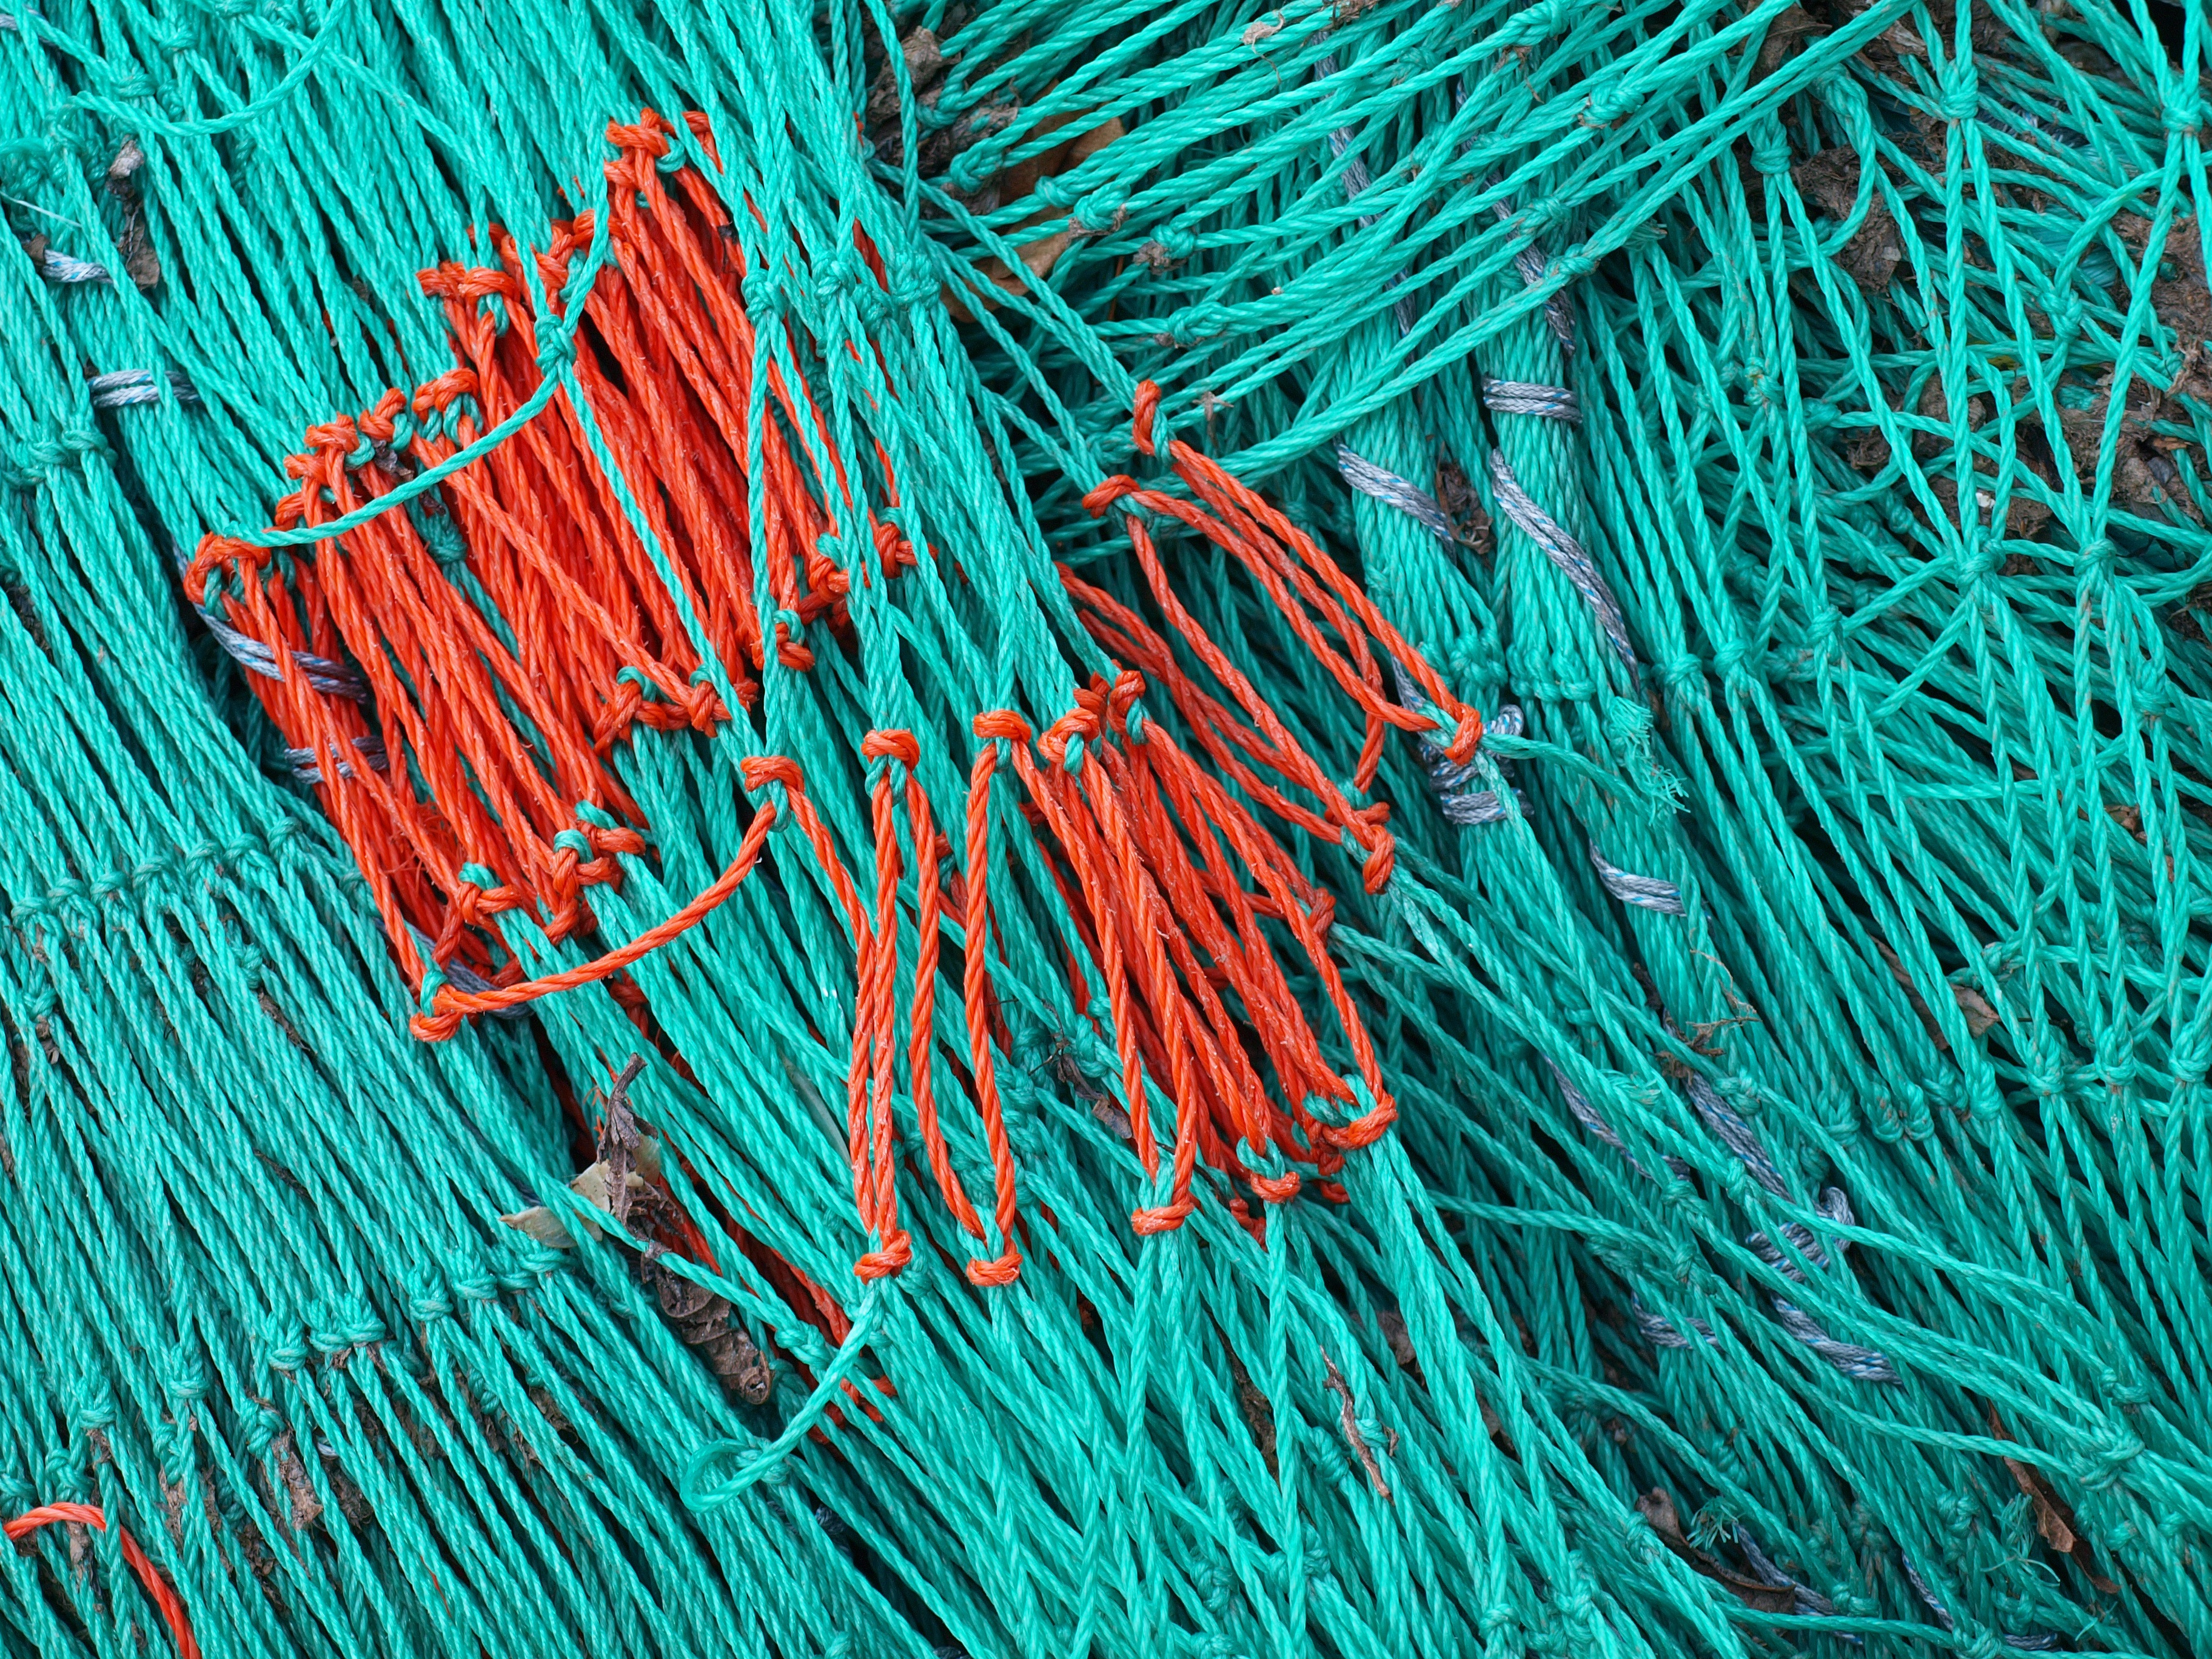
coast, branch, line, fishing, color, port, fish, material, art, net, network, fischer, fishing net, safety net